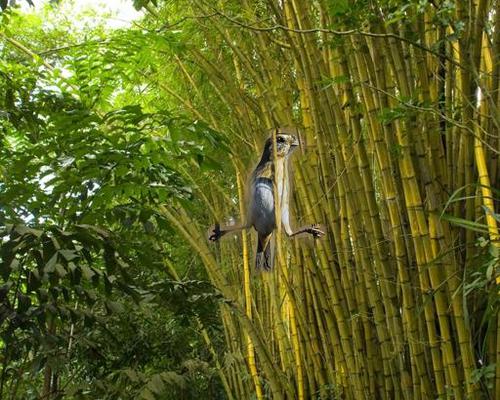
Bird species: Nelson_Sharp_tailed_Sparrow
Bird type: landbird
Background: land